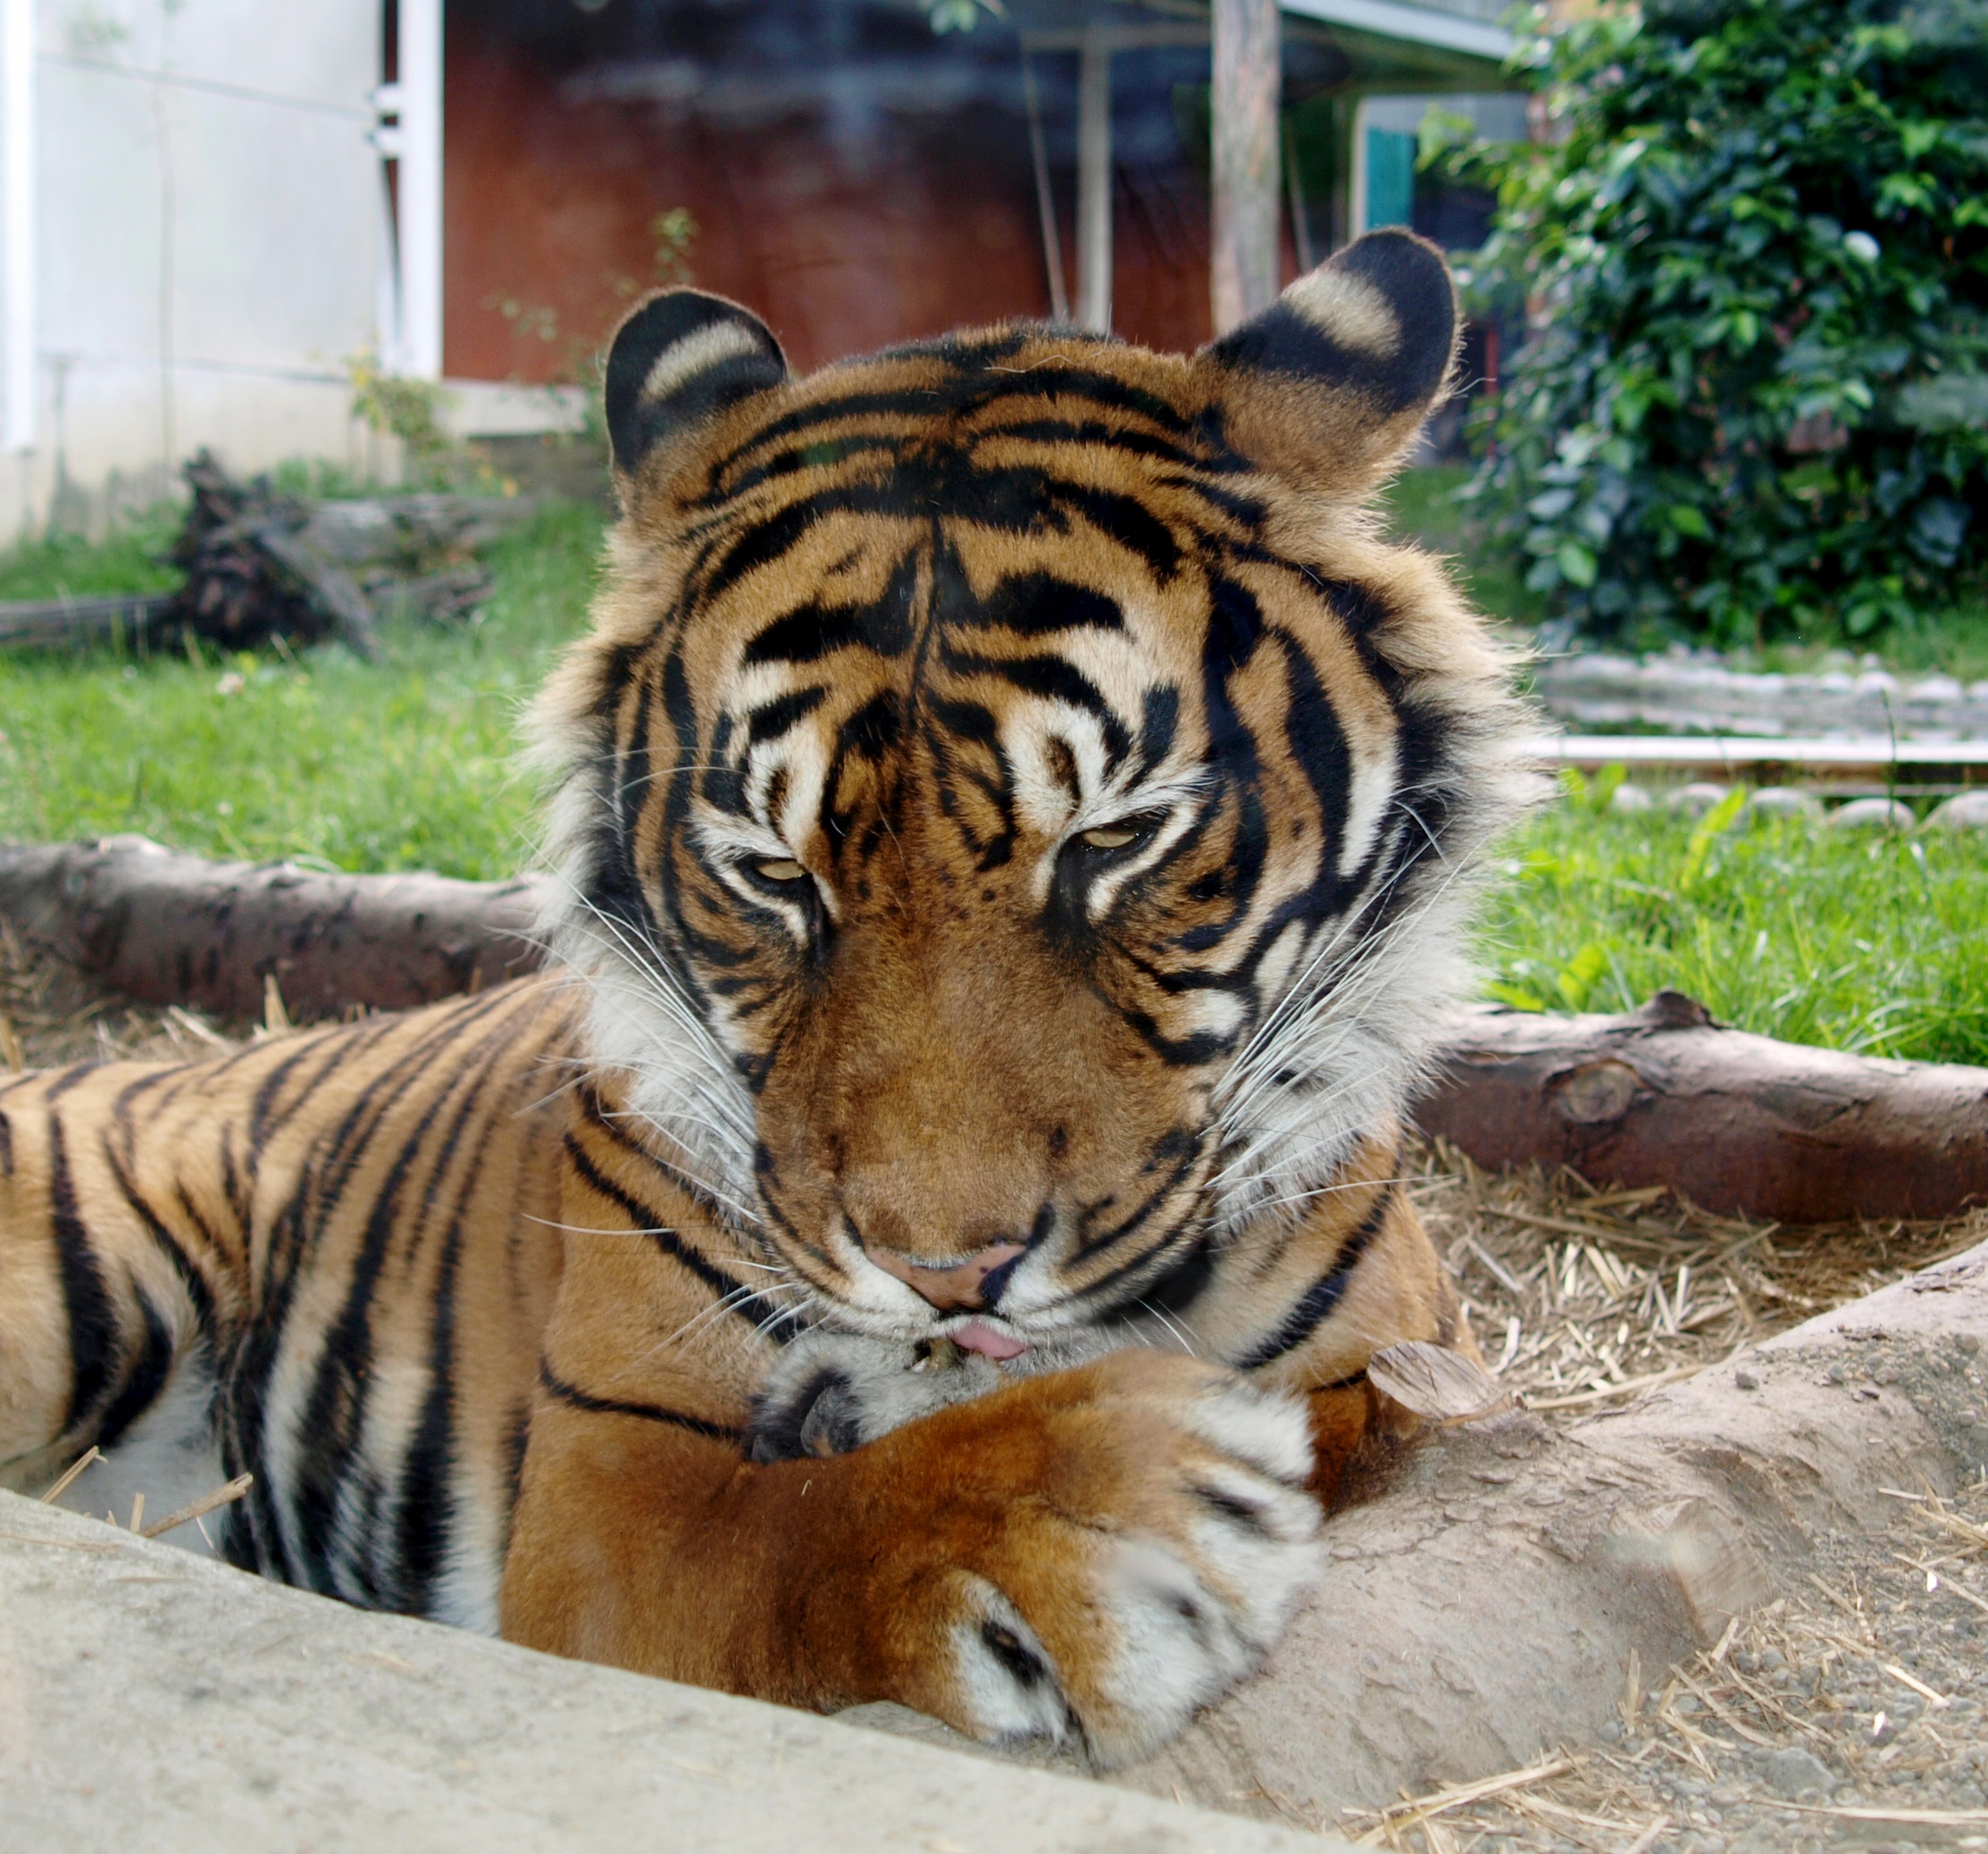
wildlife, zoo, cat, feline, washing, mammal, fauna, happy, tiger, predators, big cats, licking, cat like mammal